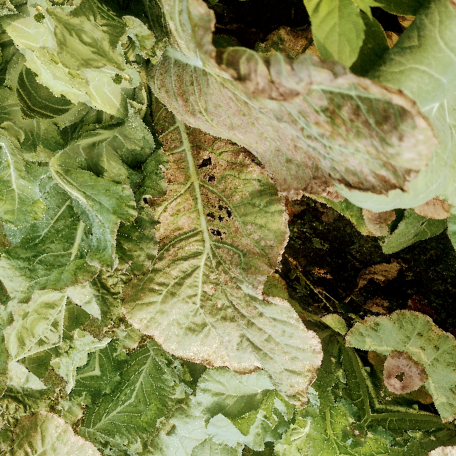
Label: Downy Mildew